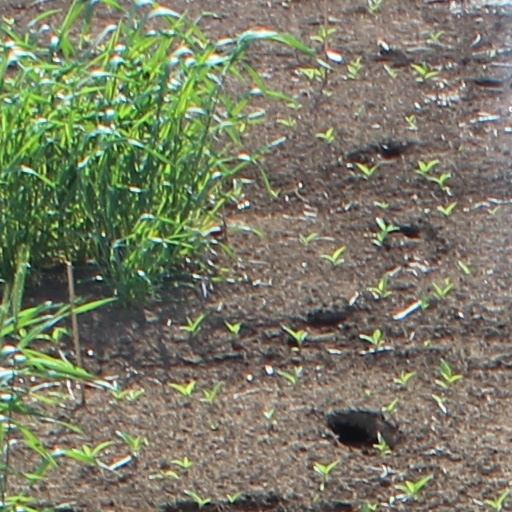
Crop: wheat